Jim Leverton

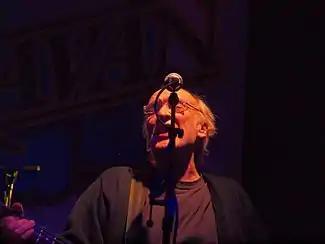
Jim Leverton (2012)

Jim Leverton (born 6 June 1946, Dover, Kent, England) is an English professional musician, with a career spanning nearly fifty years, including as a sidesman to the Jimi Hendrix Experience's Noel Redding, Steve Marriott, Blodwyn Pig and the Canterbury scene band Caravan.